Triplemanía XXIII

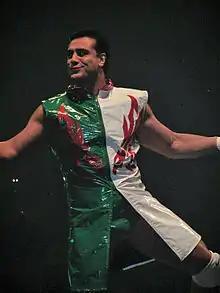
El Patrón Alberto who risked his hair at Triplemanía XXIII against Brian Cage

In early 2015 AAA Mega Champion El Patrón Alberto found himself with an American "invader" challenging him in the form of Brian Cage, who had worked indirectly for AAA through Lucha Underground up until that point. Cage was immediately positioned as a challenger for El Patrón as he, El Hijo de Fantasma and Pentagón Jr. defeated El Patrón Alberto, Fénix and Myzteziz in his AAA debut match on February 27 when Cage pinned Alberto. El Patrón was scheduled to defend the Mega Championship against Cage as part of the 2015 Rey de Reyes show slated for March 15. however, when Guadalajara was hit with a rainstorm, AAA postponed the event for 24 hours and moved it indoors to "Auditorio Benito Juarez" in Zapopan, Jalisco. The following day AAA announced that they were not able to get all permits in time for the show due to it being a national holiday, and once again postponed the show to Wednesday March 18 instead. At the same time they announced that the announced match between El Patrón Alberto and Brian Cage had been cancelled. El Patrón Alberto later stated that he was legally obligated to compete in Australia later in the week and thus was not able to work the Wednesday show for AAA. On April 1 Cage defeated El Patrón in a Street Fight after members of "La Sociedad" interfered in the match to help Cage win the match, after which Cage once again challenged El Patrón to the title match he never received. A few weeks later the two faced off again in a one-on-one match, but this time it ended in a no-contest after interference from Dark Cuervo and Dark Scoria, which then brought out Jack Evans and Angélico turning it into a six-man tag team match that El Patrón, Evans and Angélico won when El Patrón pinned Cage. The two rivals found themselves on opposite sides in the Lucha Libre World Cup, with the "Dream team" of El Patrón, Rey Mysterio Jr. and Myzteziz defeated the team of Cage and Ring of Honor representatives Moose and A. C. H. in the second round of the tournament. El Patrón was finally able to defend the Mega Championship against Cage at AAA's 2015 Verano de Escándalo show. The match saw interference from Cage's corner man El Texano Jr. as well as the "rudo" referee El Hijo del Tirantes favoring Cage throughout the match to stack the odds against El Patrón in the end a second, impartial referee came to the ring and declared a disqualification, leaving the issues between the two unresolved. After the match an enraged El Patrón Alberto laid out a challenge for a "Lucha de Apuestas" match against Cage, stating that he did not care if he had to put his title on the line, wrestle in a steel cage or whatever it would take to get Cage to put his hair on the line in a match. Next AAA paired up El Patrón and Cage to fight against Blue Demon Jr. and Villano IV in a "Pareja Increibles" ("Incredible pairs") match, forcing two sets of rivals to team up for a match. As expected El Patrón and Cage were not able to get along, with Cage attacking El Patrón and throwing him through a table at ringside to allow Blue Demon Jr. and Villano IV to win the match. On the AAA television taping on July 10, 2015, Cage accepted the "Lucha de Apuestas" challenge made repeatedly by El Patrón Alberto. During the English language "Triplemanía XXIII Countdown Special" it was revealed that Alberto had stated that if he lost to Brian Cage he would leave AAA.